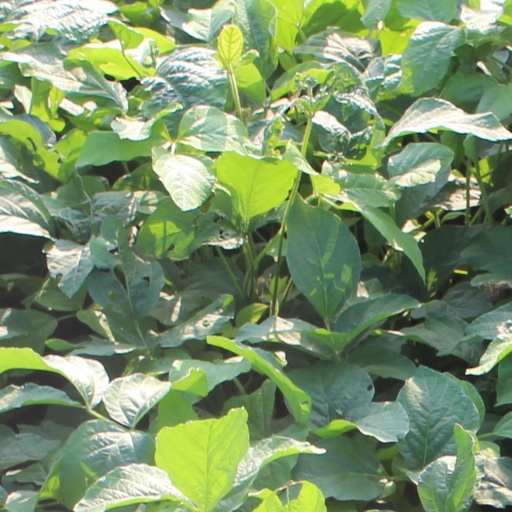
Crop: soybean